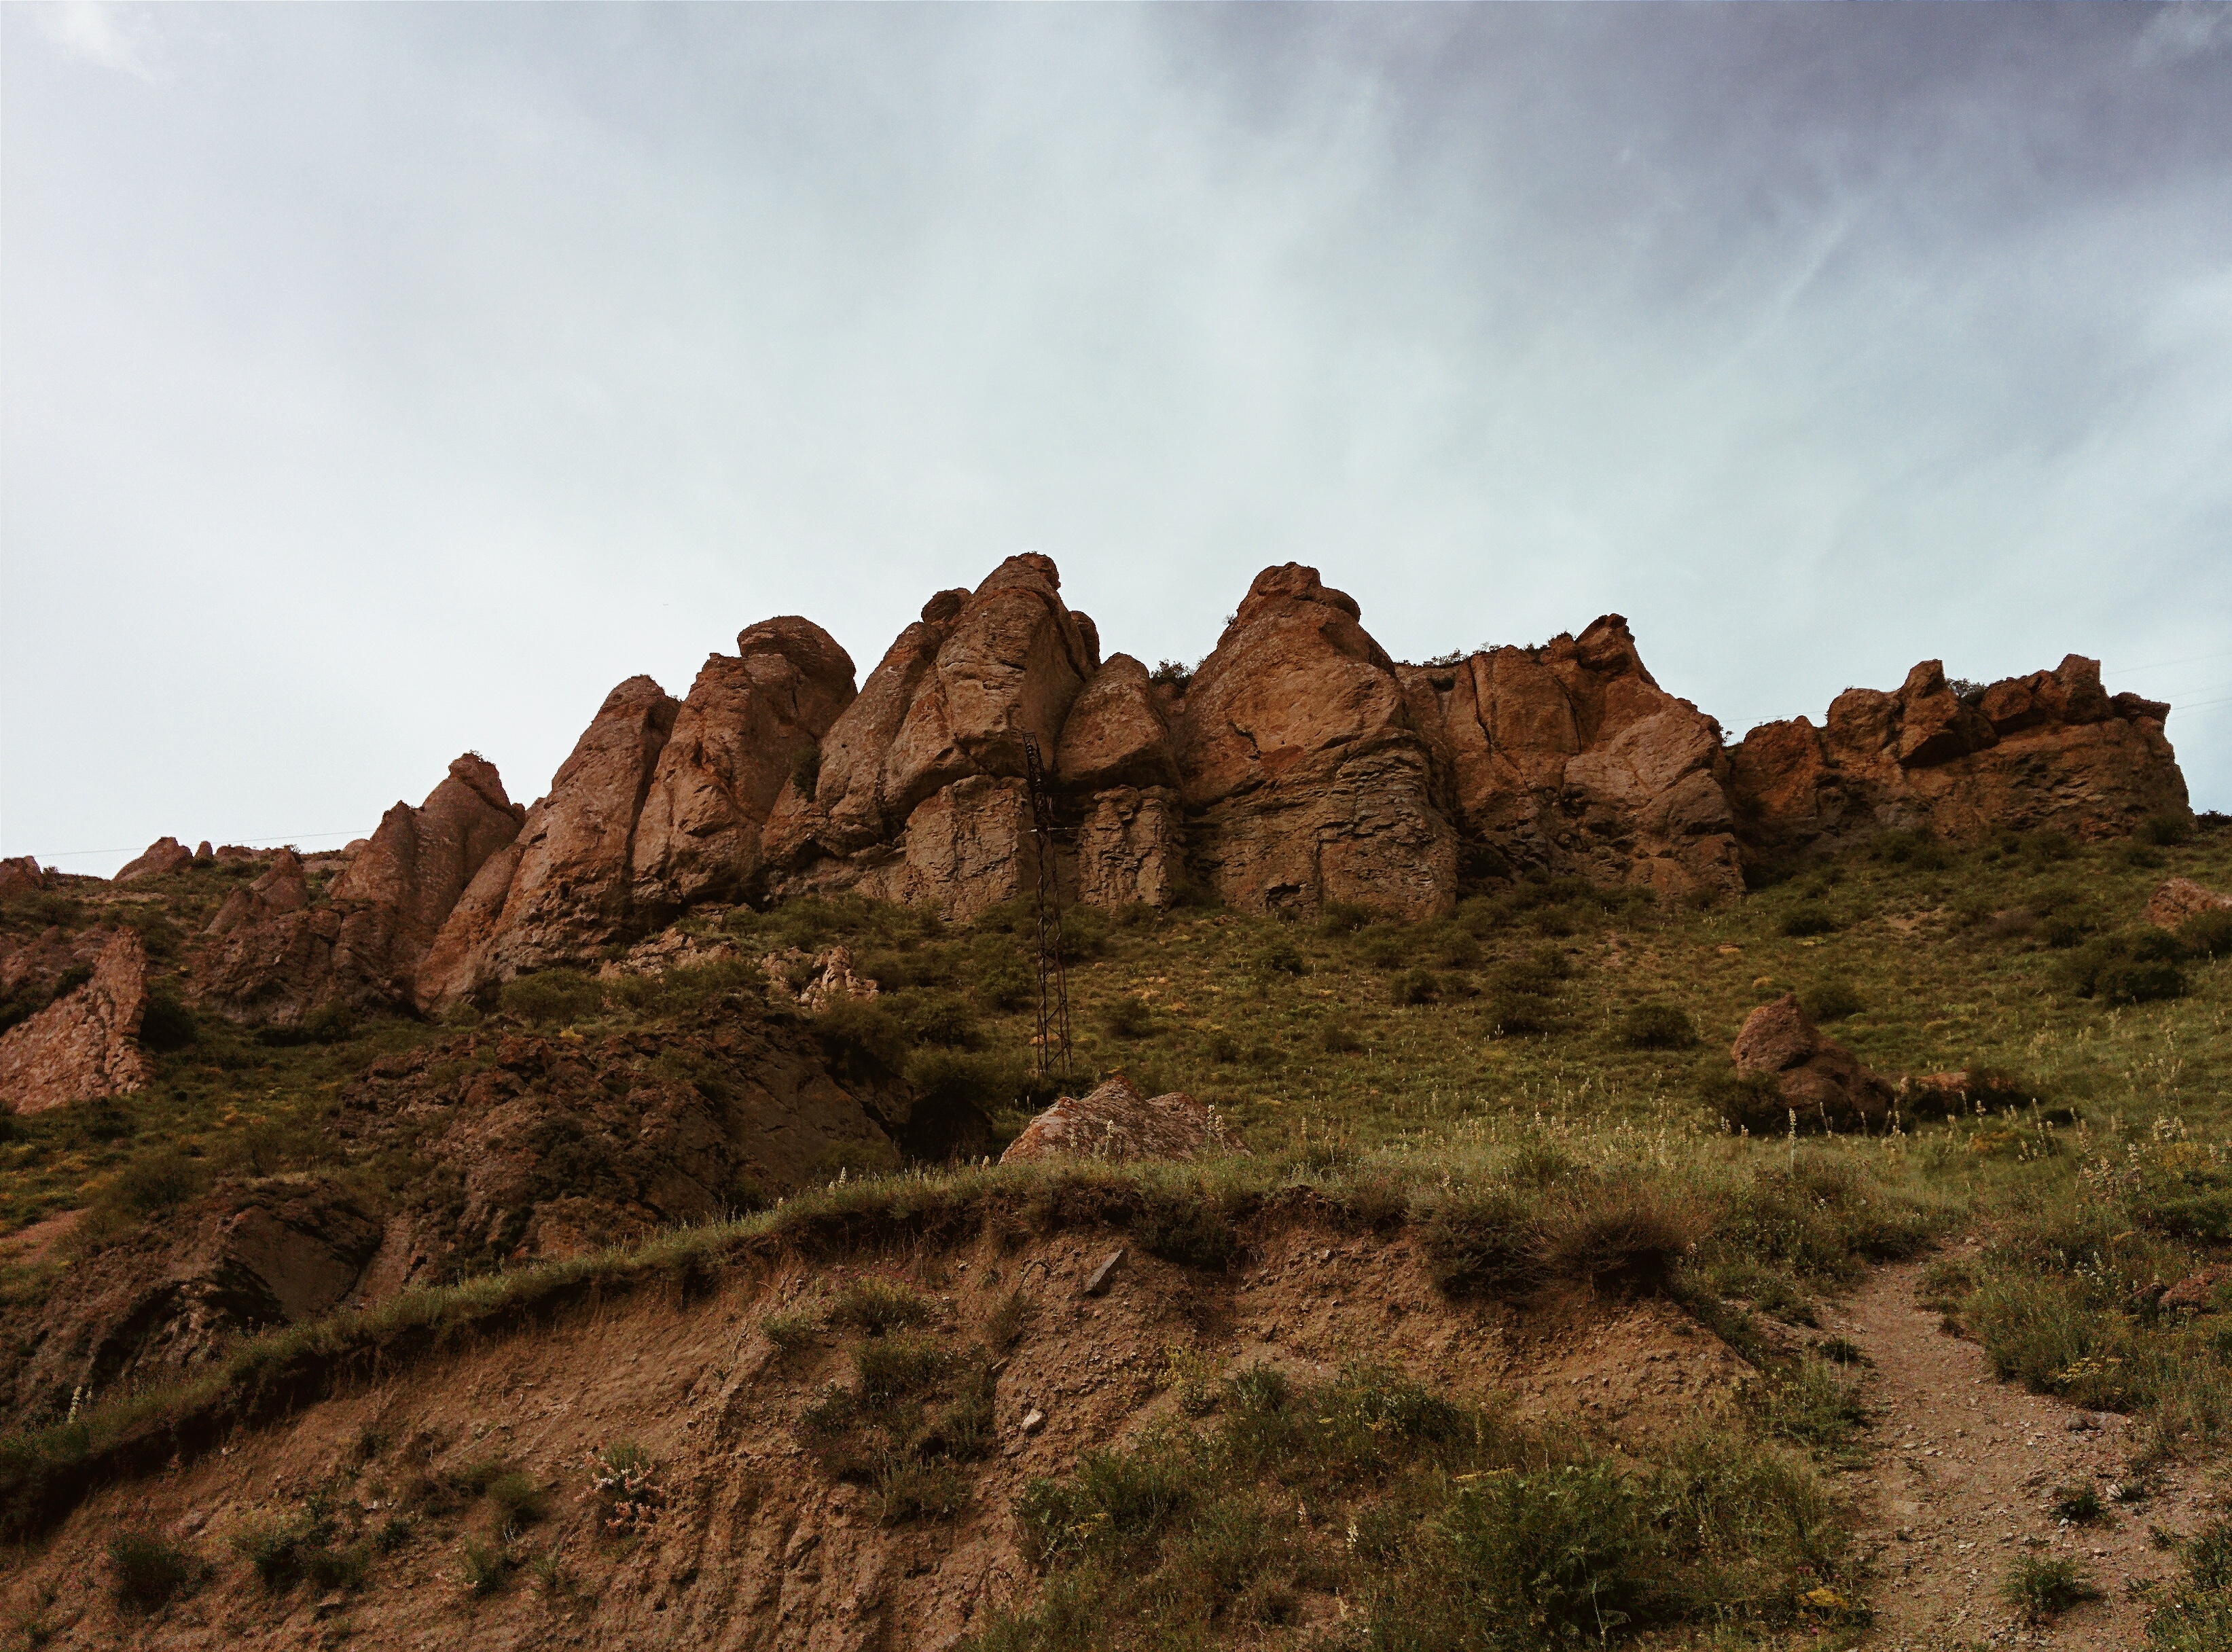
landscape, rock, wilderness, mountain, hill, valley, formation, cliff, arch, terrain, national park, geology, badlands, plateau, ecosystem, wadi, butte, natural environment, geographical feature, mountainous landforms